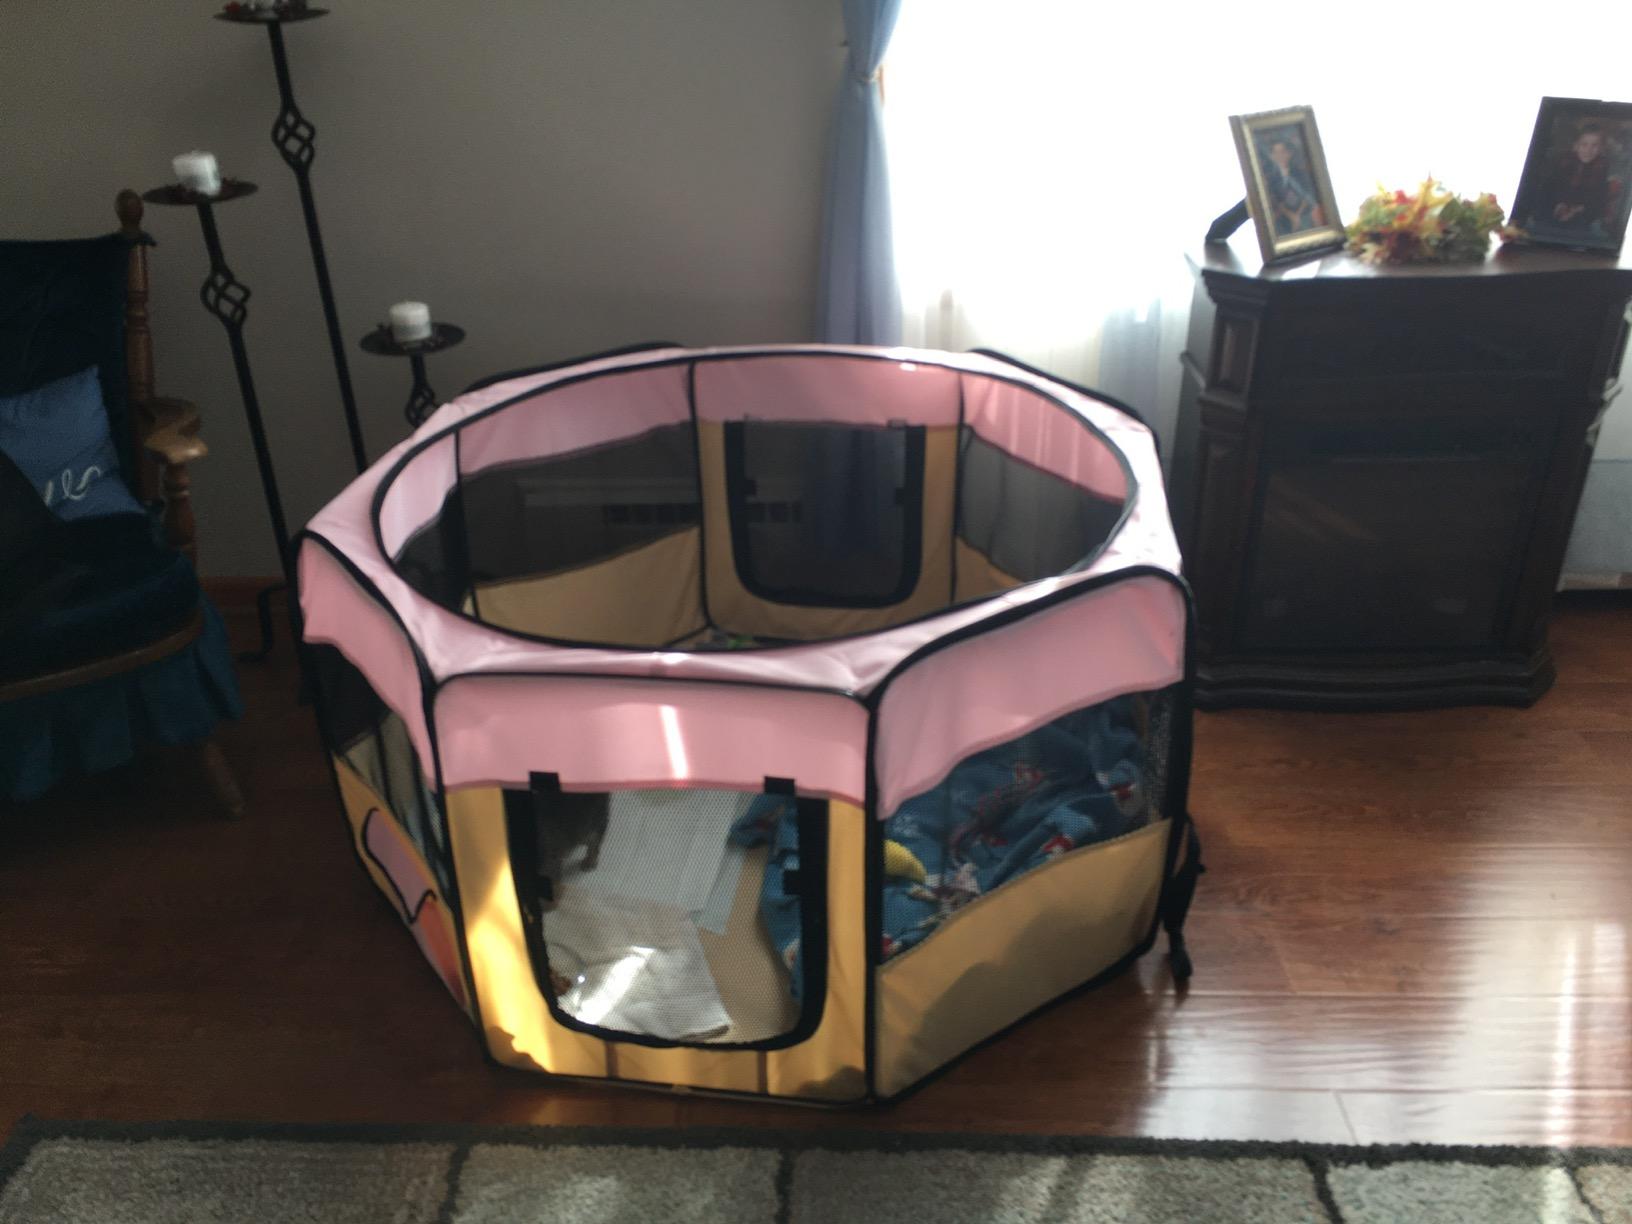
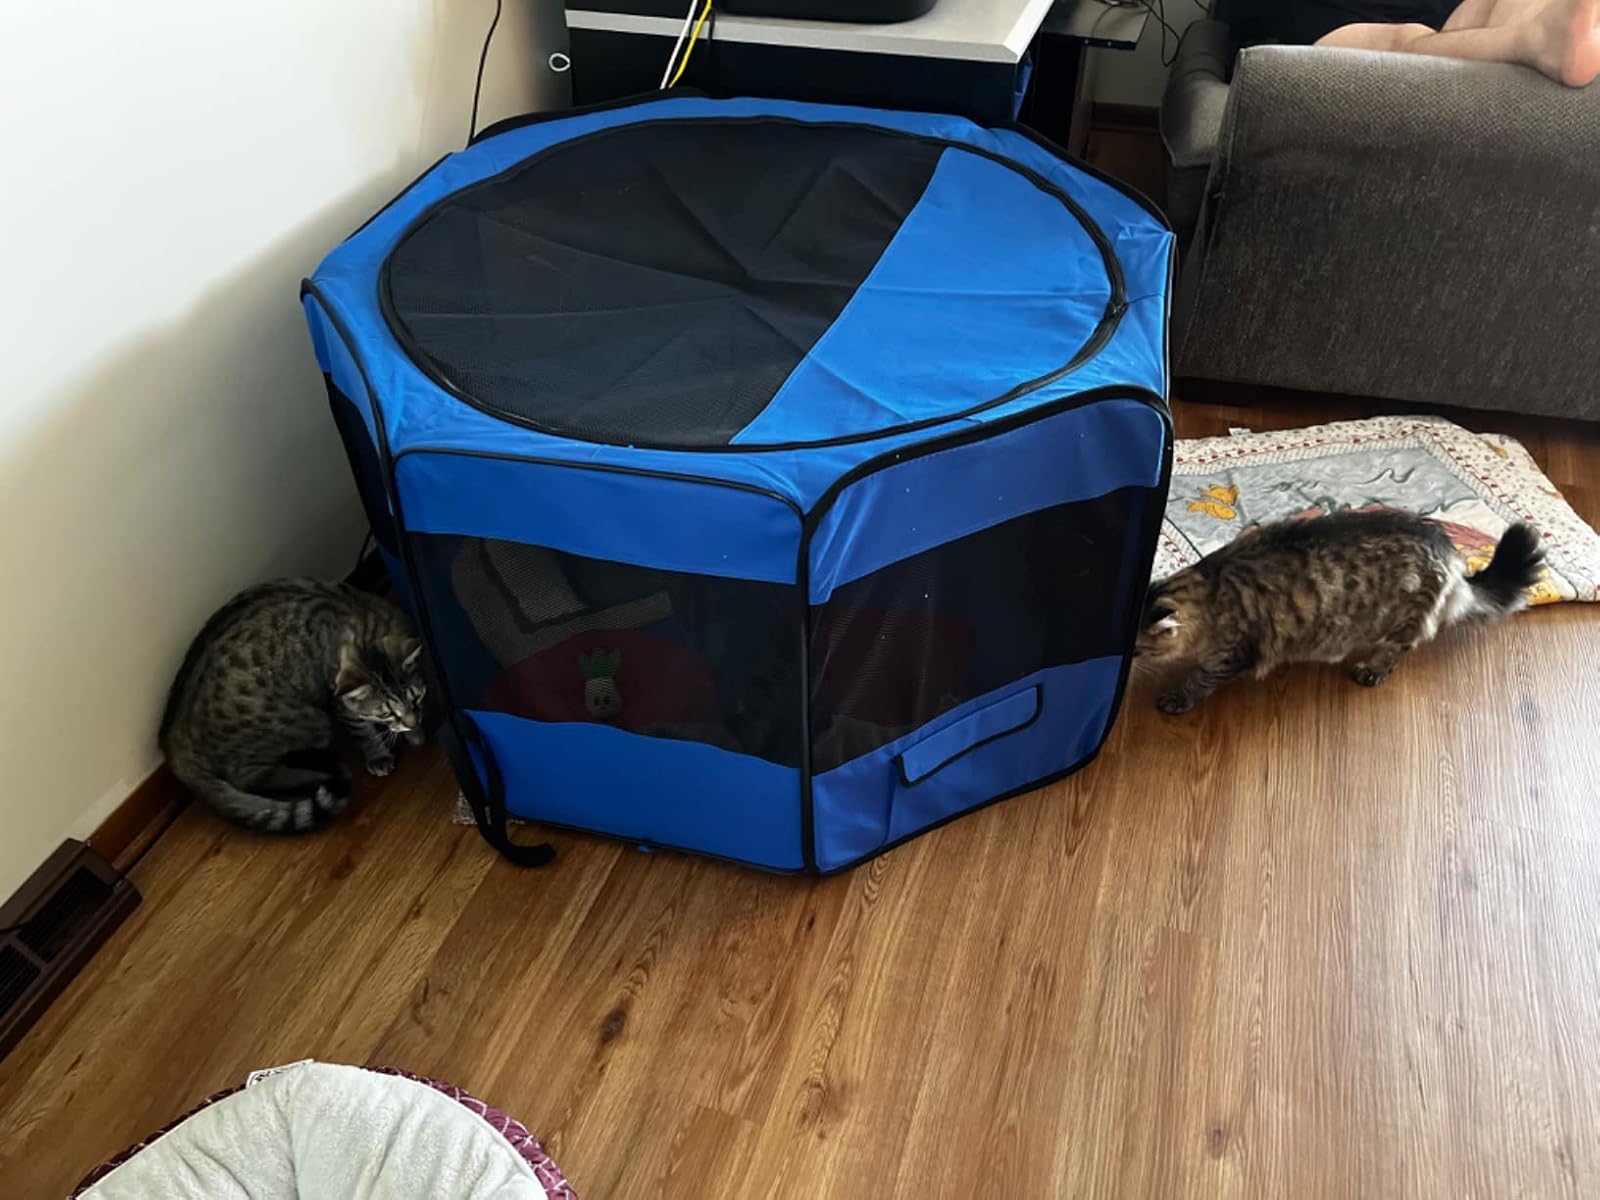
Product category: items_kennel
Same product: no